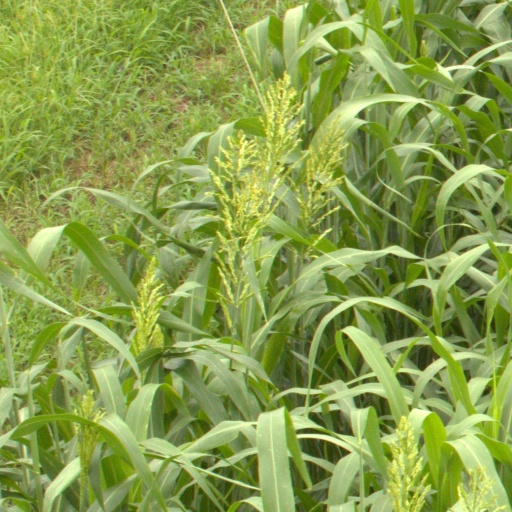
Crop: sorghum